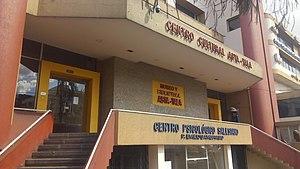
Abya Yala est une maison d'édition équatorienne. Trouvant ses origines dans la publication à partir de 1975 de la série de livres Mundo shuar, puis d'une autre série Mundo andino, Abya Yala est fondée sous ce nom en 1983. En 1995, Abya Yala avait publié une centaine de titres, soit presque 20 % de la production éditoriale du pays pour cette année-là. D'abord d'orientation catholique et fondée par les missionnaires salésiens qui travaillaient auprès du peuple shuar, Abya Yala est aujourd'hui l'une des principales maisons d'édition d'Équateur, spécialisée dans la sociologie et l'anthropologie. En 2008, le président Rafael Correa distingue le travail de cette maison d'édition spécialisée par la remise du Prix Eugenio-Espejo, la distinction la plus prestigieuse du pays. À cette date, Abya Yala disposait d'un catalogue de 1600 titres et emploie 16 personnes. Son siège se situe au centre-nord de la capitale, Quito.